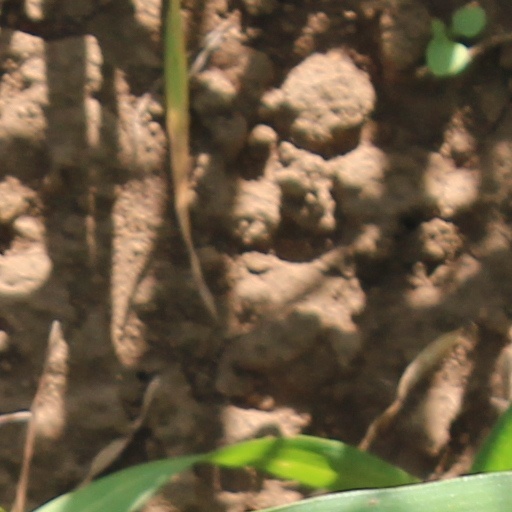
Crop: wheat